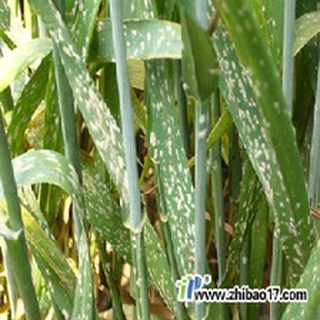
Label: wheat_mildew